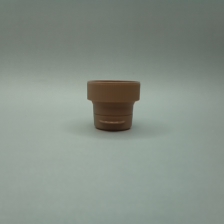
Color: red/orange/pink/fuchsia/brown
Cap type: flip-top cap